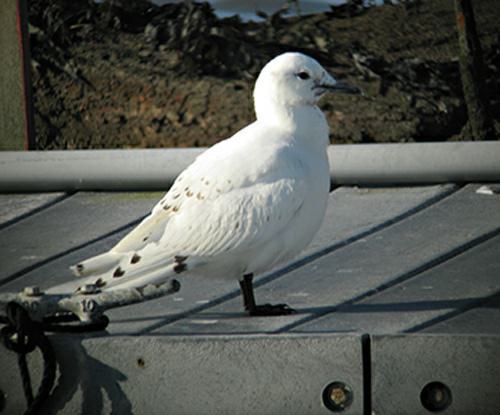
A photo of a ivory gull